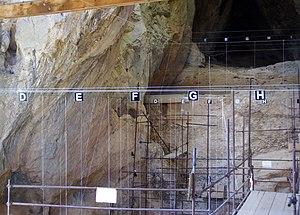
La Caune de l'Arago, Tautavel, département Pyrénées-Orientales
Cet article recense les monuments historiques des Pyrénées-Orientales, en France.